Nanjemoy Formation

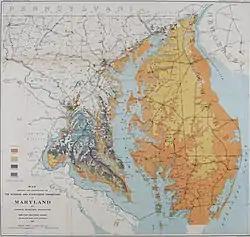
Geologic map of Maryland (1901)

The Nanjemoy Formation was defined by Clark and Martin in 1901, as part of the mapping by the Maryland Geological Survey. The Nanjemoy Formation was divided into two members, the lower or Potapaco, and the upper or Woodstock. The main lithologic distinction is that the lower part of the Nanjemoy is much more clayey than the upper part. In the subsurface, the distinction between the members is less evident than in outcrops, especially in Maryland, so the formation has been left undivided.